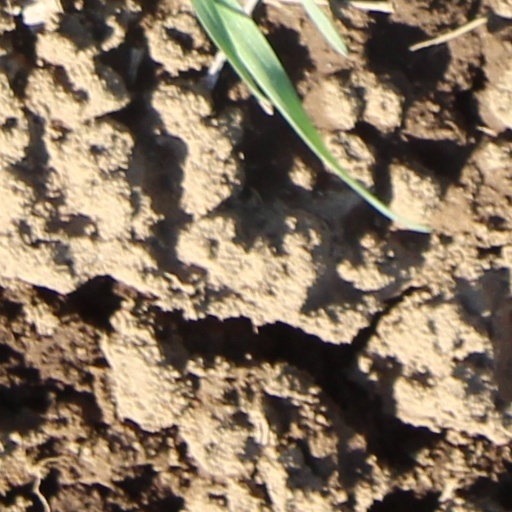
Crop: wheat